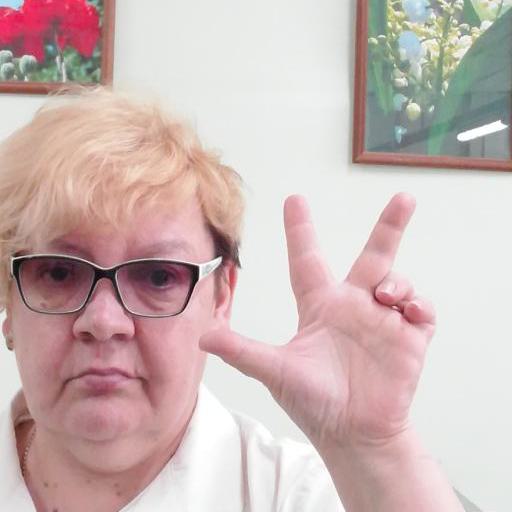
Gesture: three2